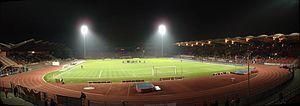
Panorama du stade Dominique-Duvauchelle (Créteil)
Le stade Dominique-Duvauchelle est le stade principal de la ville de Créteil. Il est le terrain d'honneur du parc municipal des sports.
L'US Créteil-Lusitanos est un club de football fondé en 1936 basé à Créteil, dans la banlieue sud-est de Paris et est présidé par Armand Lopes. L'équipe première, entraînée par Carlos Secretário depuis 2018 et évolue depuis la saison 2019 / 2020 en National 1 soit le troisième niveau dans la hiérarchie du football français.